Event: Ecuador Earthquake
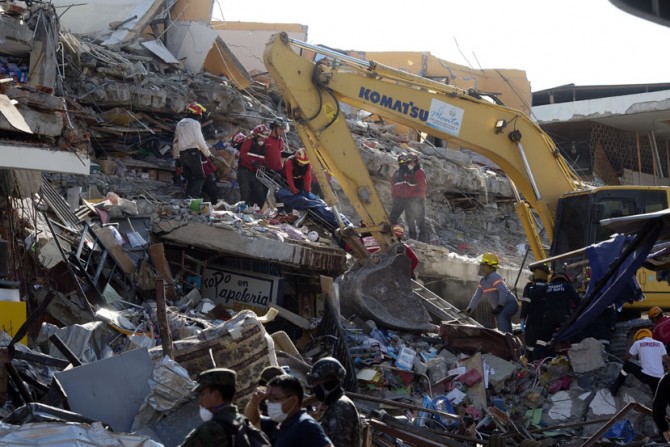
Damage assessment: damage